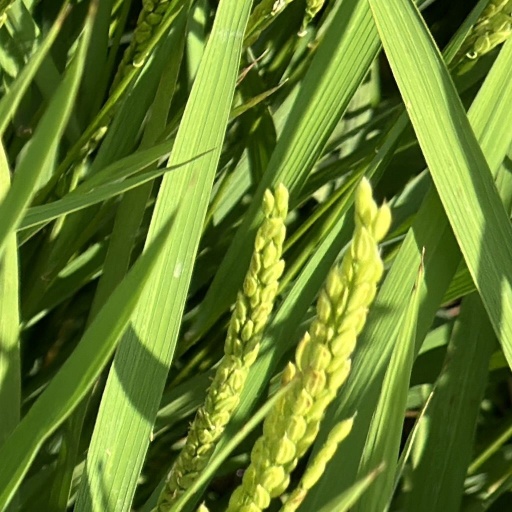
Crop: rice